Rachel Bilson

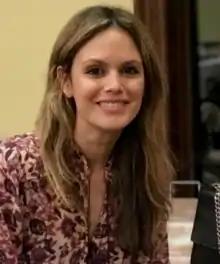
Bilson in 2017

Rachel Sarah Bilson (born August 25, 1981) is an American actress. Born to a Californian show-business family, Bilson made her television debut in 2003, and then landed the role of Summer Roberts on the prime-time drama series "The O.C." Bilson then made her film debut in "The Last Kiss" (2006) and later starred in the science-fiction-action film "Jumper" (2008). From 2011 to 2015, she starred as Dr. Zoe Hart on The CW series "Hart of Dixie".